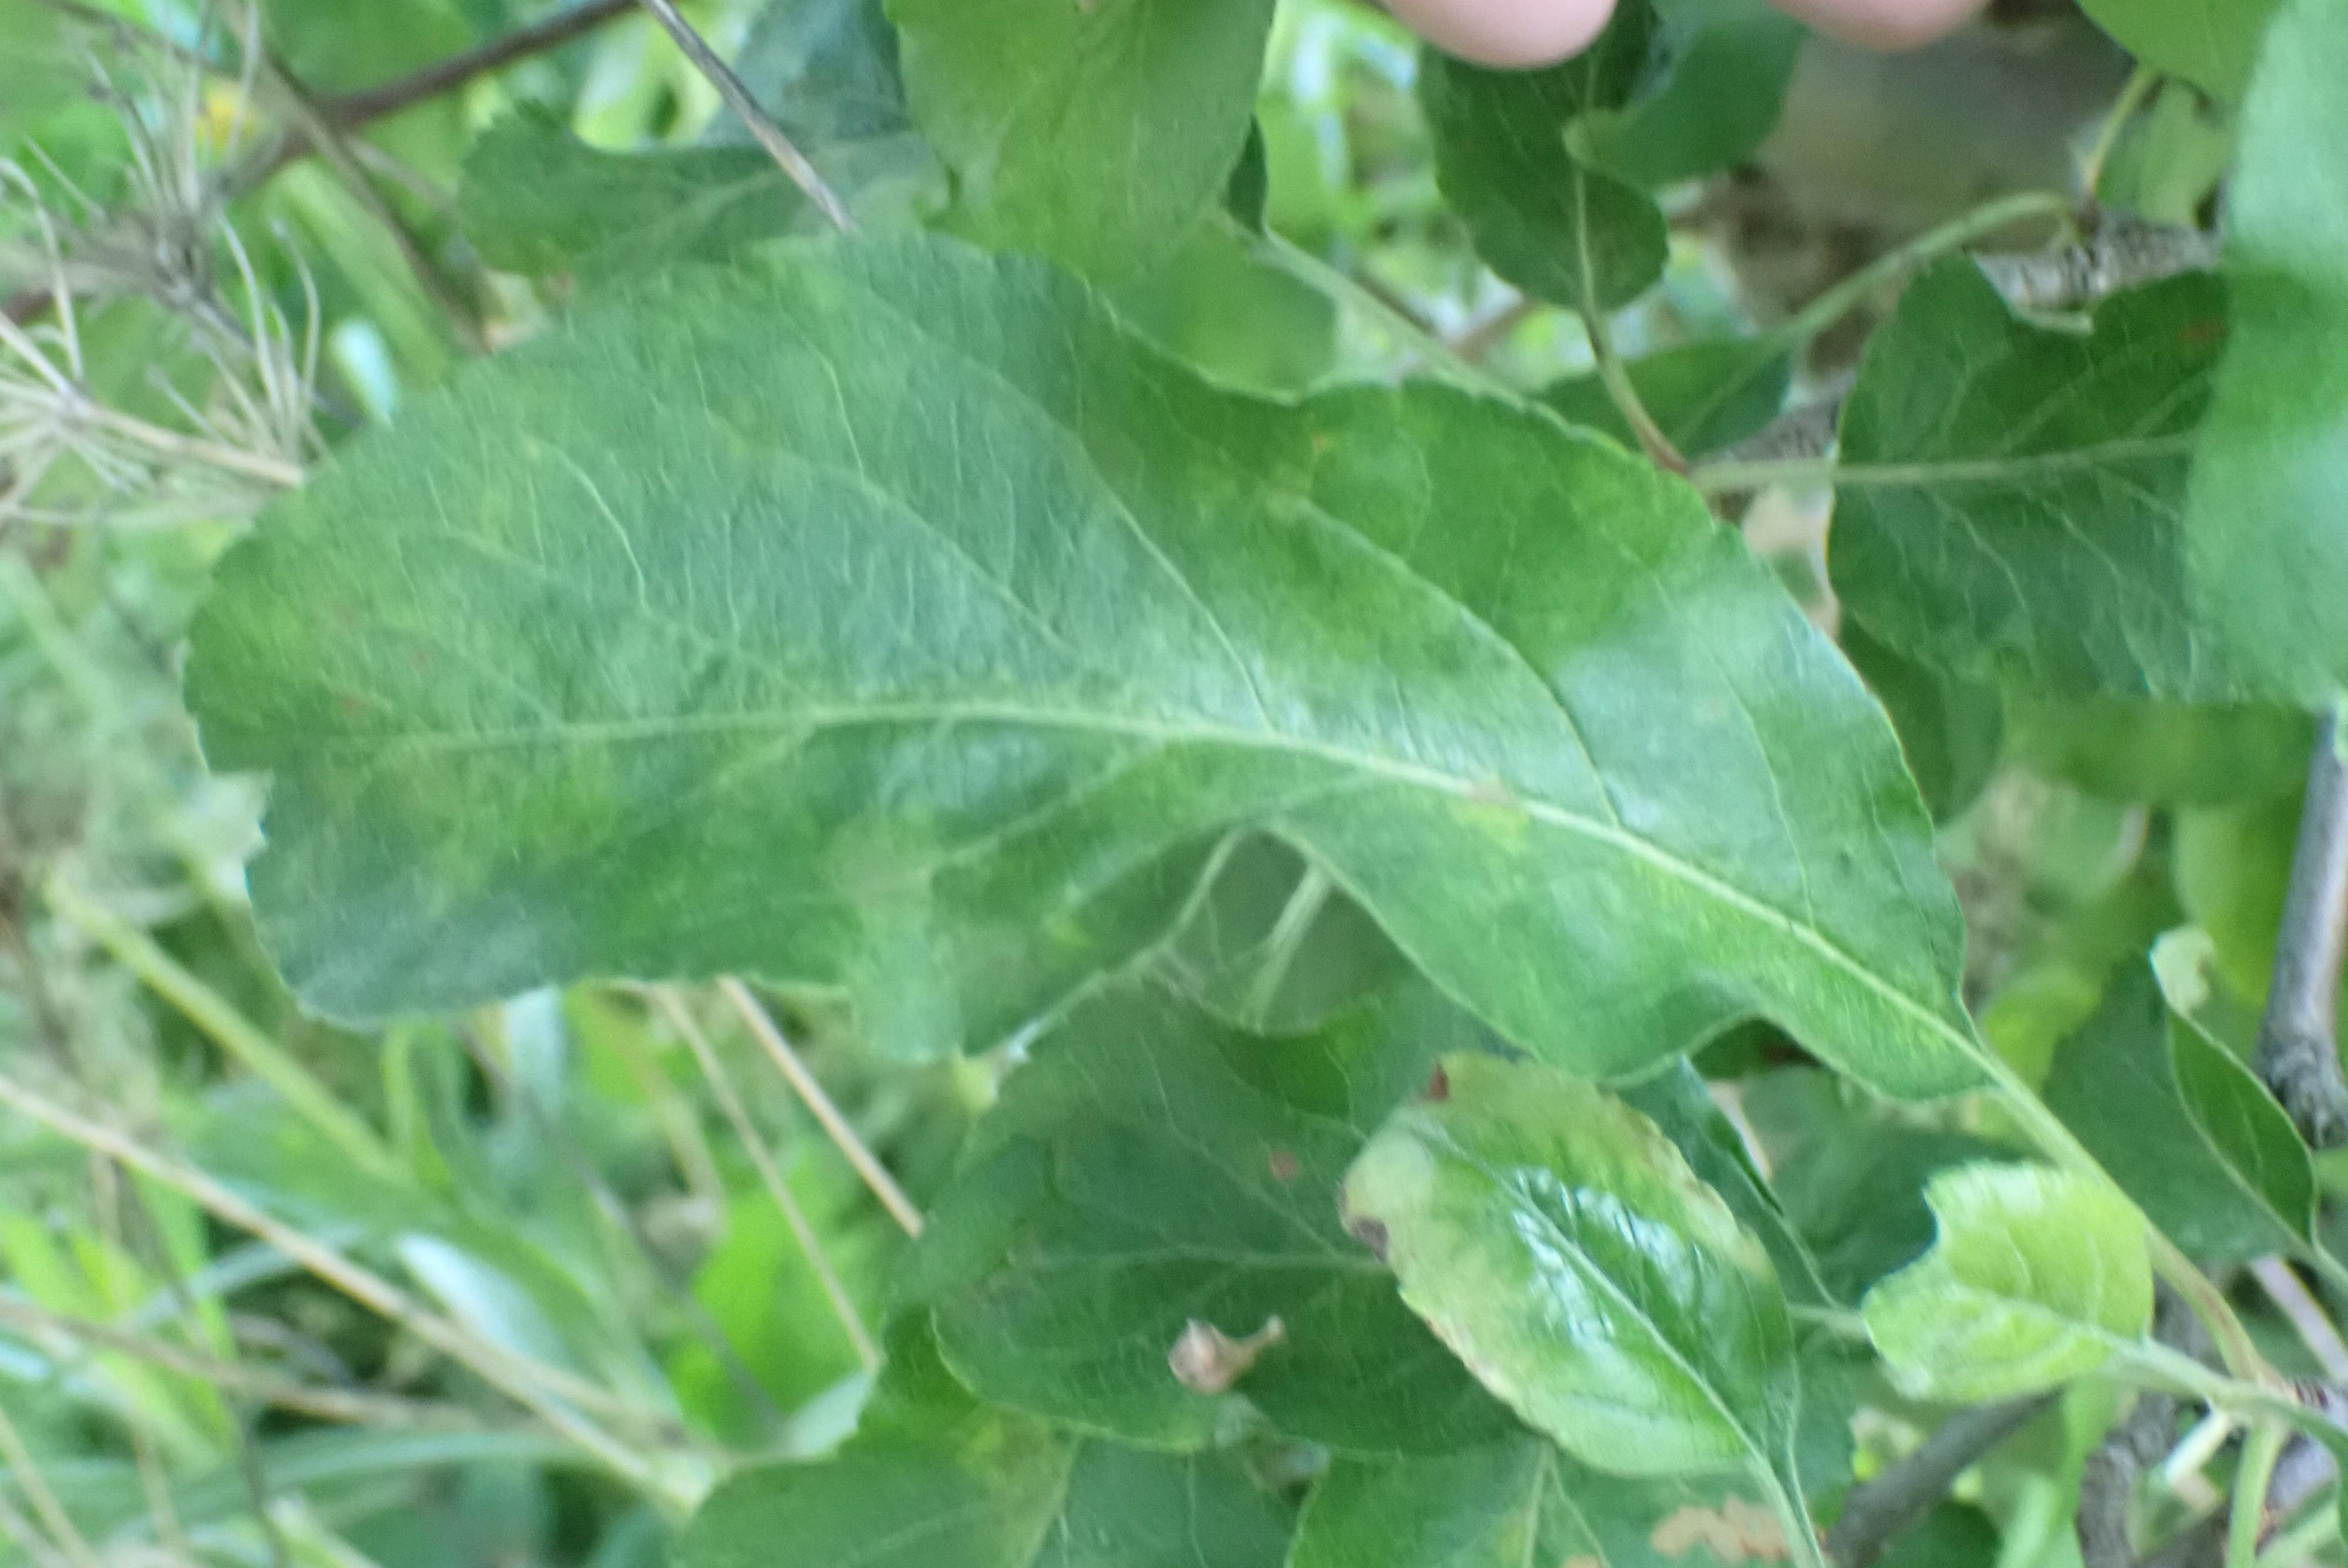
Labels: scab